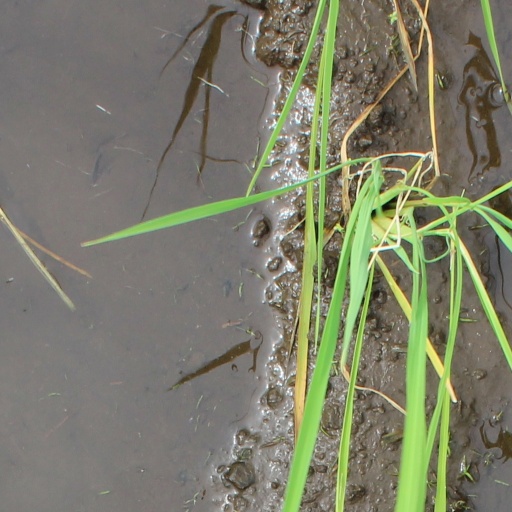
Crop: rice